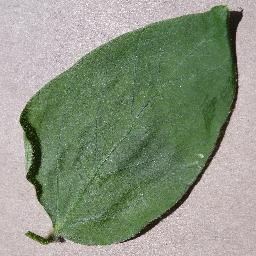
Label: Soybean___healthy